LGBTQ rights in Slovakia

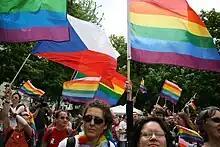
2010 Bratislava Pride

Slovakia's first gay pride event took place on 22 May 2010 in Bratislava. A crowd of about a thousand were confronted by anti-gay right-wing groups. While the National and Bratislava's municipal police forces kept the two sides apart, several anti-gay protesters were able to infiltrate the event and throw stones at speakers and disperse tear gas into the crowd. Pride demonstrators had to cancel their march through the city centre, but were able to cross the Danube under police protection. Twenty-nine people were arrested. The event has since improved its security measures and it has been supported by many foreign embassies.